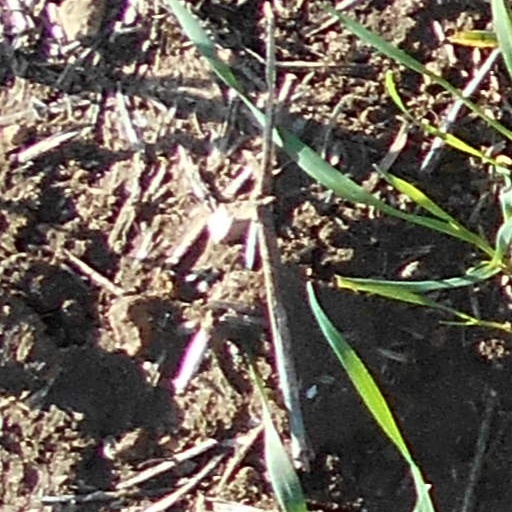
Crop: wheat